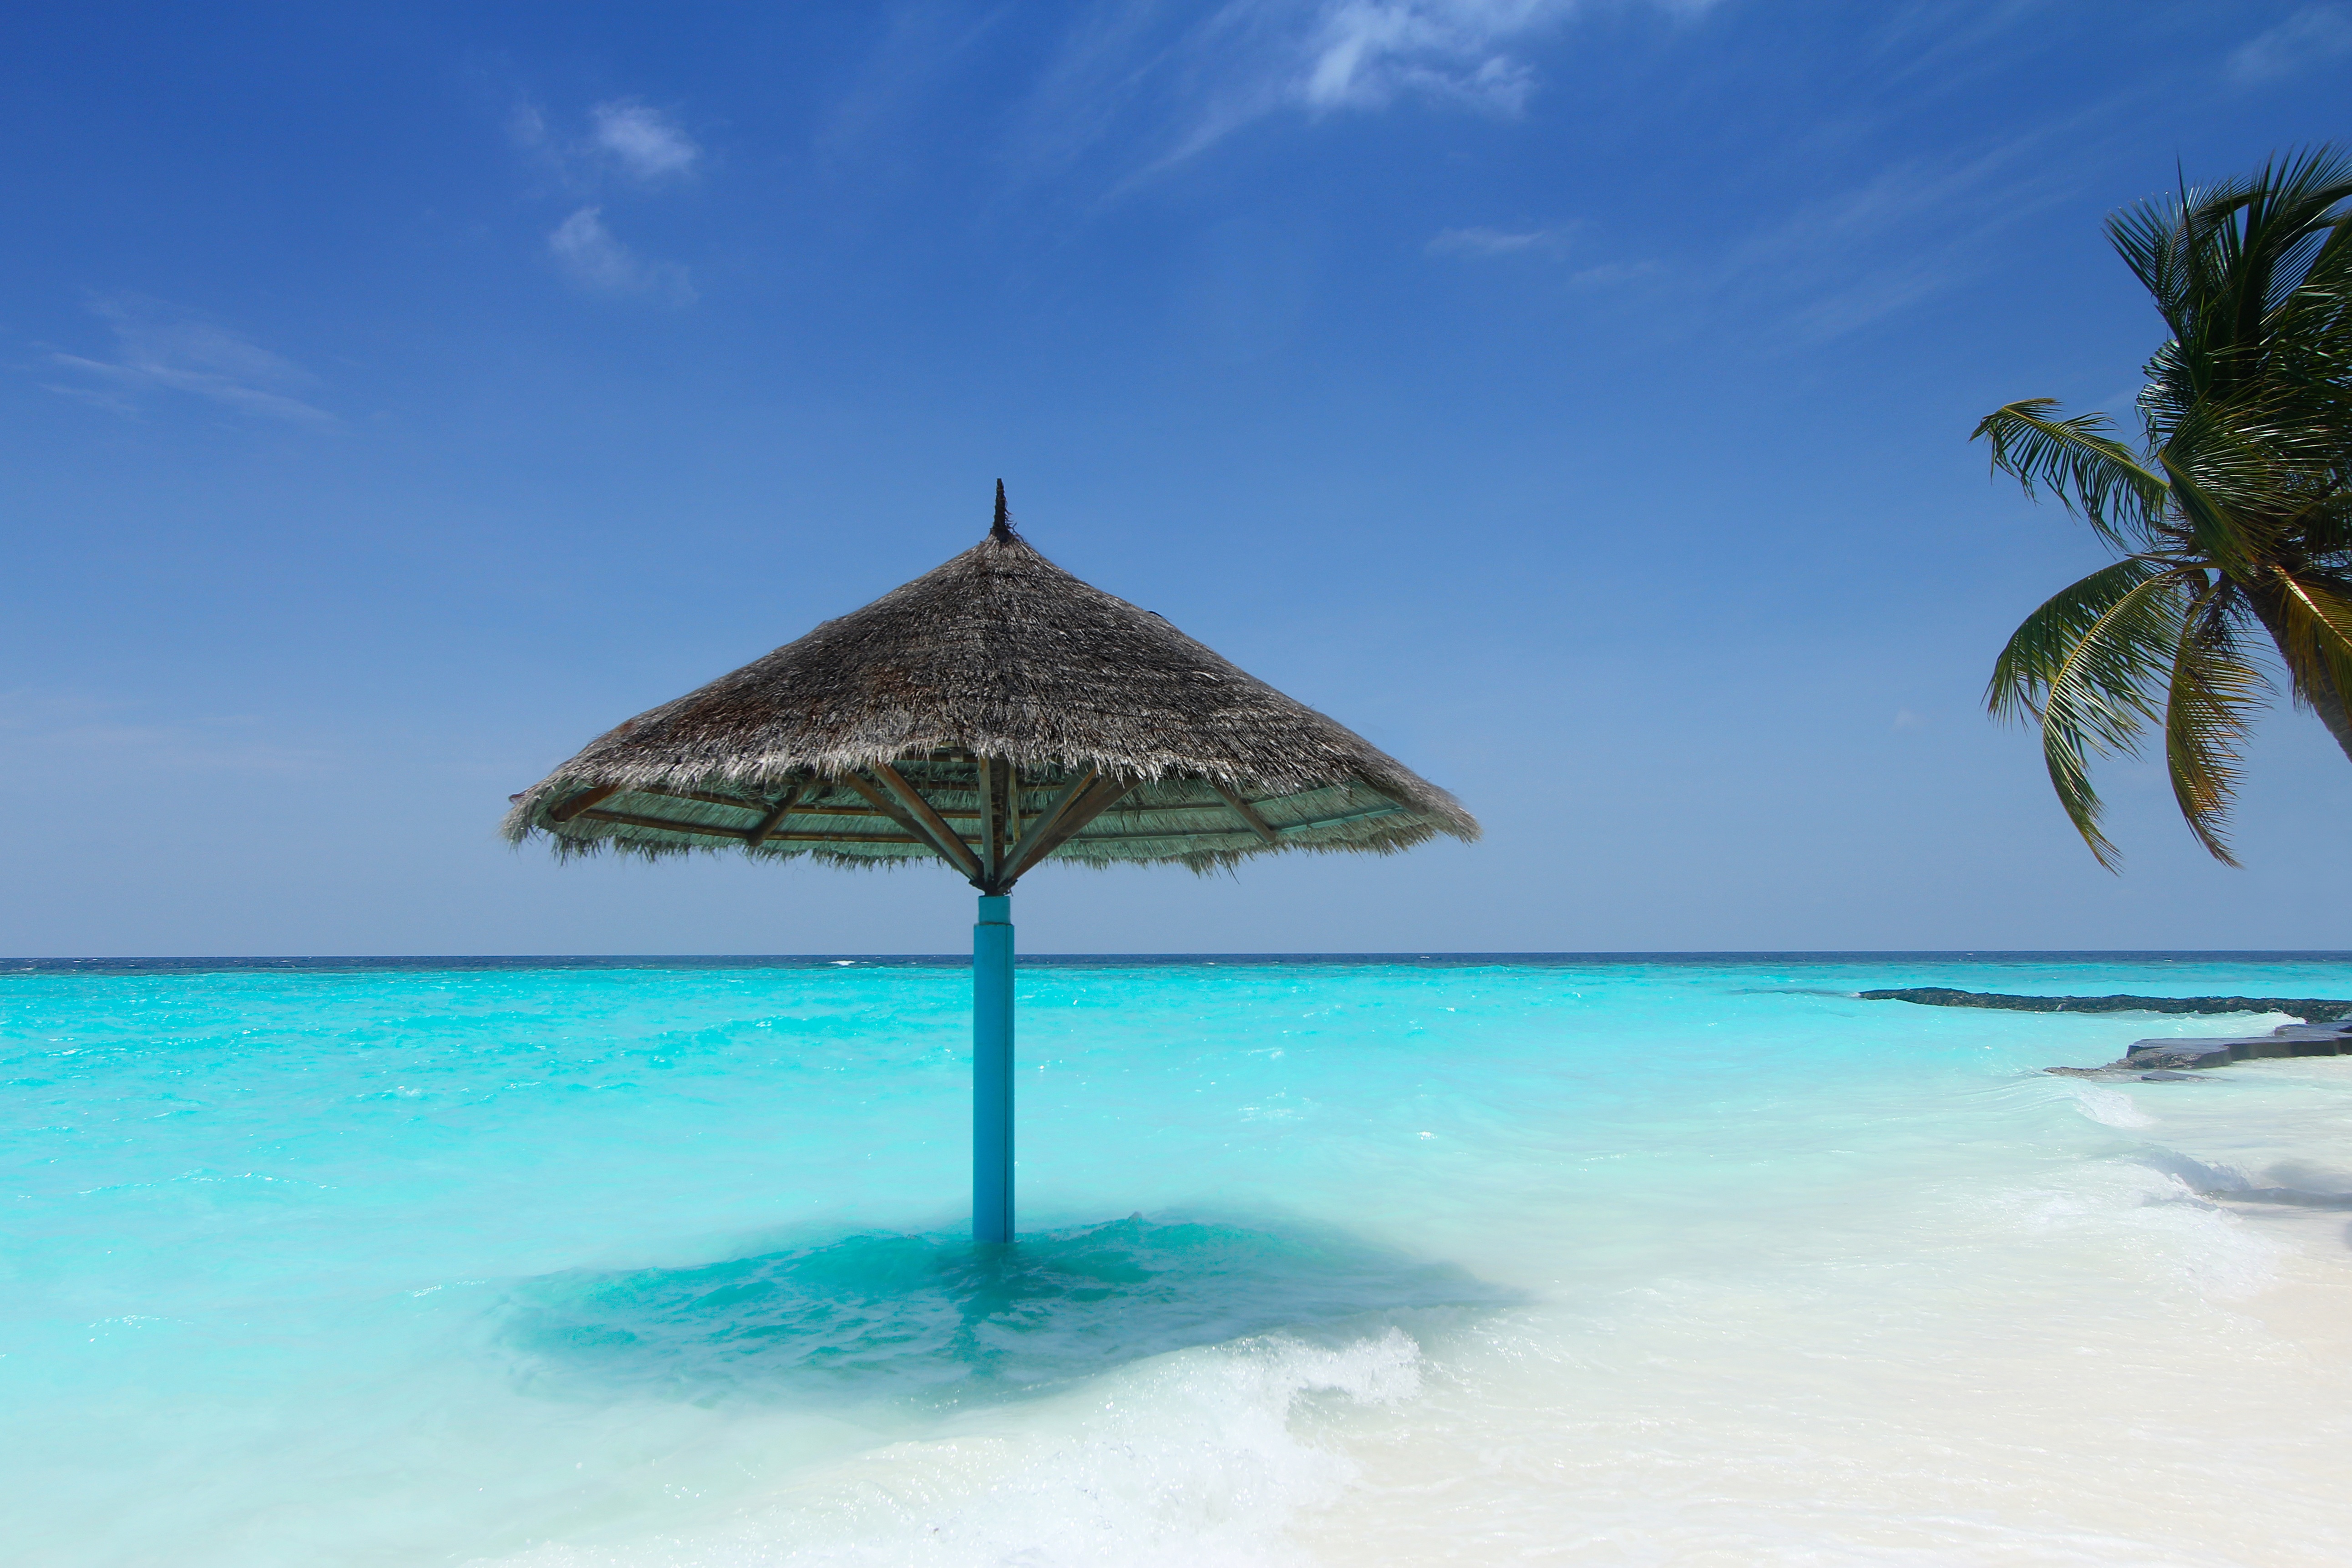
beach, sea, coast, water, sand, ocean, sun, summer, vacation, swim, color, lagoon, bay, island, asia, beautiful, parasol, caribbean, palm trees, tropics, booked, cape, islet, maldives, landform, sand beach, beautiful beaches, cay, atoll, arecales